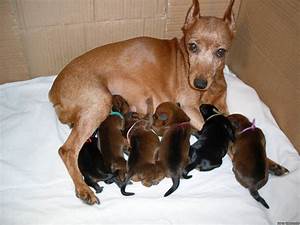
Label: cane